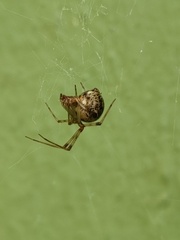
Species: Parasteatoda_tepidariorum